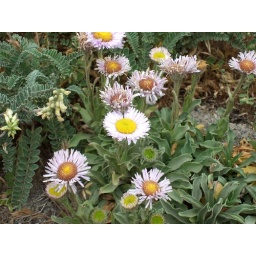
flowers in the ice plant